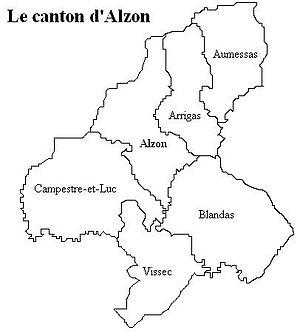
Le canton d'Alzon est une ancienne division administrative française du département du Gard, dans l'arrondissement du Vigan.